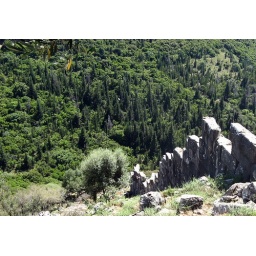
Hellenistic castle near Antisamos --- picked great Oregano here --- hill-top full of grasshoppers jumping all over the place.